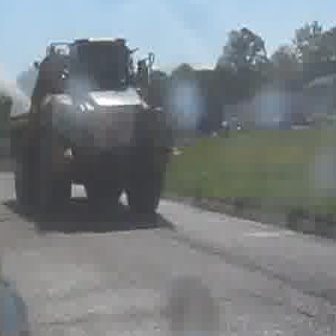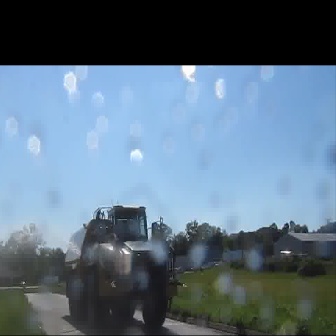
  Please identify the target specified by the bounding box [9,36,181,209] in the first image and locate it in the second image. Return the coordinates in [x_min,y_min,x_max,y_max] format.
Answer: [64,205,187,328]